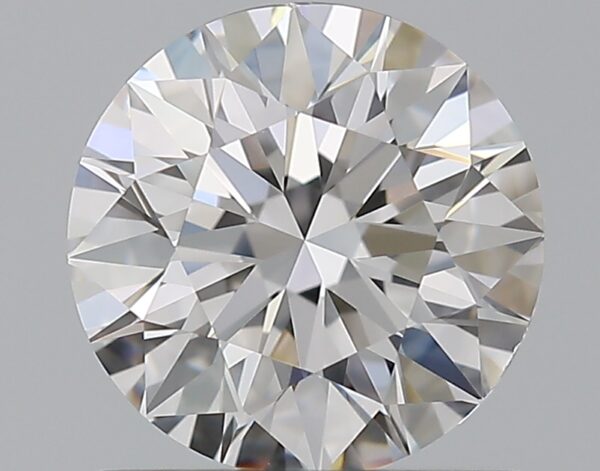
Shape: round
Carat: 1
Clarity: VS1
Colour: D
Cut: EX
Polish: EX
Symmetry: EX
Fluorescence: N
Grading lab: GIA
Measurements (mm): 6.34 x 6.38 x 4.02